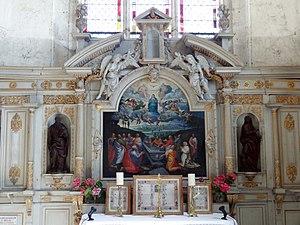
Mobilier de l'église - voir titre.
L'église Sainte-Geneviève est une église catholique paroissiale située à Marolles, dans le département de l'Oise, en France. Elle a été bâtie au cours des années 1130 par un atelier venu de Normandie. Son style roman tardif fait déjà appel à l'arc en tiers-point et au voûtement d'ogives, réservée en l'occurrence à la croisée du transept, qui constitue la partie la plus intéressante de l'église à l'intérieur. En même temps, l'absence de colonnettes à chapiteaux sur les grandes arcades de la nef basilicale, et la sculpture très stylisée et à faible relief des chapiteaux de la croisée du transept, paraissent déjà archaïques à la période de construction. Assez curieusement, la nef, d'une extrême sobriété à l'intérieur, était richement décorée à l'extérieur. En témoignent encore l'archivolte du portail occidental, et les corniches et la décoration des fenêtres latérales, aujourd'hui uniquement visibles depuis les bas-côtés. À l'extérieur, le principal élément qui reste des années 1130 est l'impressionnant clocher roman avec trois étages de baies et une haute flèche de pierre octogonale. Il passe pour être l'un des plus beaux du département.